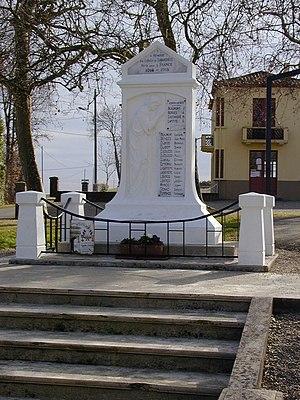
Monument aux morts
Labarthète est une commune française située dans le département du Gers en région Occitanie.